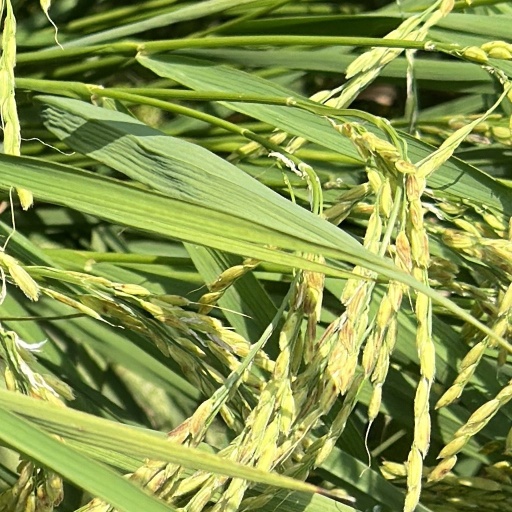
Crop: rice